Jaguar

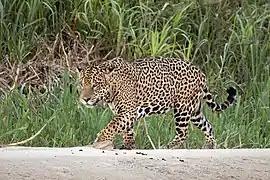
Jaguar at Three Brothers River, Pantanal, Brazil

The adult jaguar is an apex predator, meaning it is at the top of the food chain and is not preyed upon in the wild. The jaguar has also been termed a keystone species, as it is assumed that it controls the population levels of prey such as herbivorous and seed-eating mammals and thus maintains the structural integrity of forest systems.